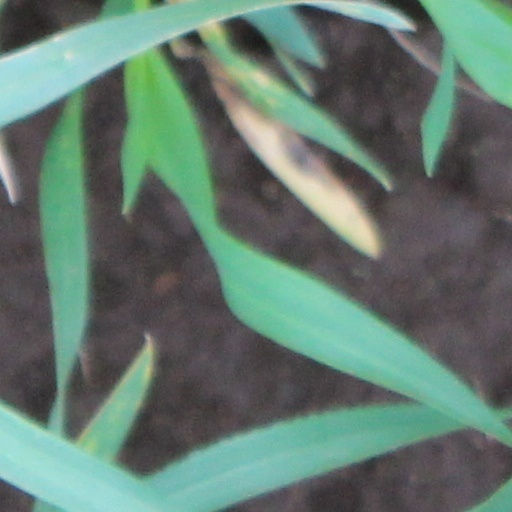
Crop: wheat